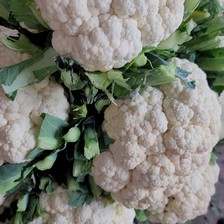
Label: others